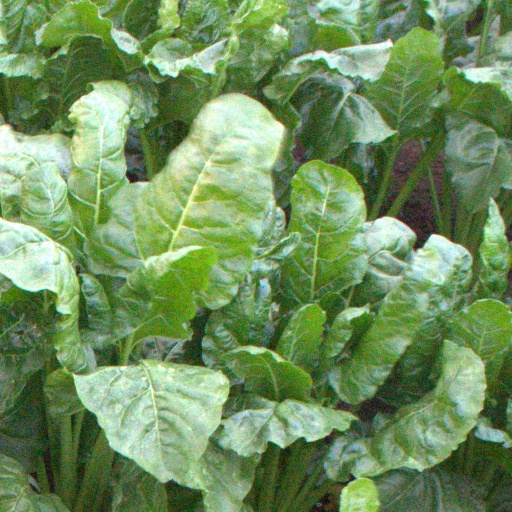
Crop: sugar beet